Kakamigahara-Shiyakusho-mae Station

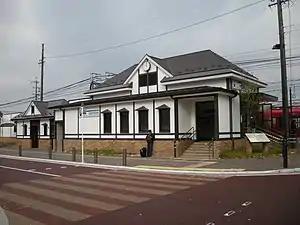
Kakamigahara-Shiyakusho-mae Station in September 2009

is a railway station on the Meitetsu Kakamigahara Line in the city of Kakamigahara, Gifu Prefecture, Japan, operated by the private railway operator Meitetsu.